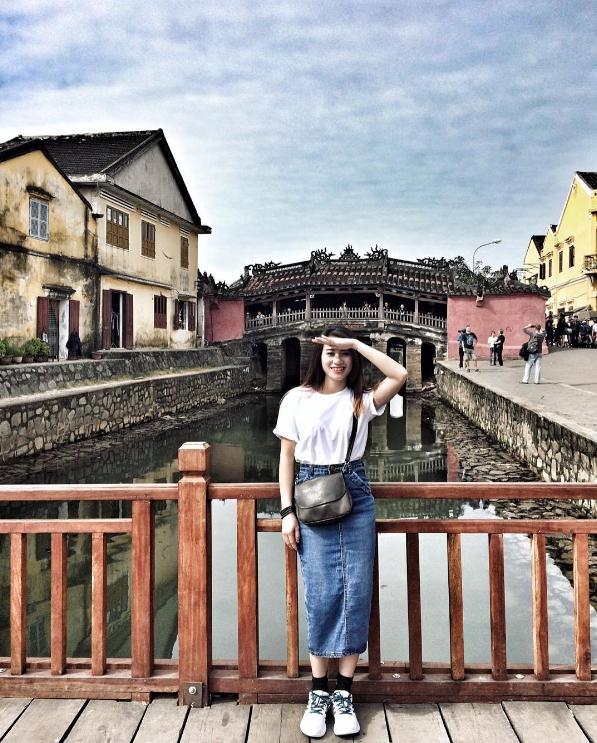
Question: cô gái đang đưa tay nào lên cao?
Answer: cô gái đang đưa tay trái lên cao